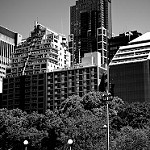
Scene: Outdoor